Mack Rides

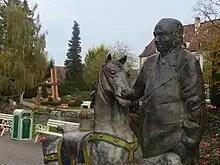
Franz Mack

Europa-Park is run by the Mack family. Franz Mack (1921–2010) in 1958 took over the family firm, Mack GmbH & Co (now "Mack Rides"), together with his brothers. With his son Roland (b. 1949), he visited the United States in 1972 and was inspired to open a theme park in Germany, as an exhibition site for his company's products.